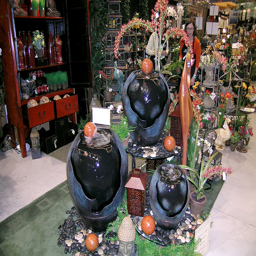
an old antique store has fountains on display in strange colors.
A lady standing in a room with many assorted items displayed.
Group of three black ovoid water fountains on polished stones.
A group of vases sitting in front of a store.
Outdoor artsy display of pots and foliage inside neat shop.